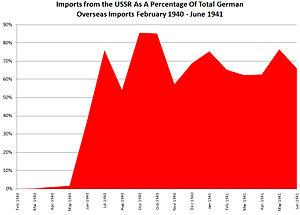
Importations en provenance de l'URSS en tant que pourcentage du total des importations allemandes de février 1940 à juin 1941
Après la prise de pouvoir des nazis en Allemagne en 1933, les relations économiques entre l'Union soviétique et l'Allemagne nazie se détériorèrent rapidement et le commerce se réduisit. Après ces années de tension et de rivalité, l'Allemagne nazie et l'Union soviétique commencèrent à améliorer leurs relations en 1939. En août, les deux pays accrurent leurs relations économiques en signant un accord commercial permettant à l'URSS de transférer des minerais et des produits alimentaires en échange d'armes, de technologies militaires et de machines-outils. Cet accord accompagnait le Pacte germano-soviétique, qui comprenait des protocoles secrets visant à partager l'Europe orientale en sphères d'influence.